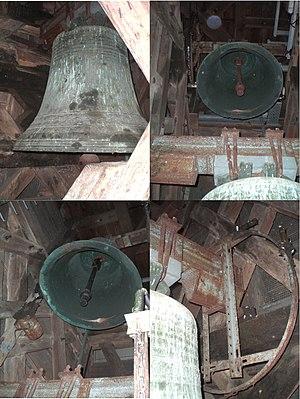
Salle des cloches de l'église de Viarmes, Val d'Oise, France
L'église Saint-Pierre-Saint-Paul est une église catholique paroissiale située à Viarmes, en France. Elle succéderait à une chapelle dédiée à saint Pierre, et a été édifiée à partir de la fin du XIIᵉ siècle dans le style gothique primitif. Cette première église, dont ne reste plus que le chevet, l'élévation nord de la nef et une partie du clocher, était bien modeste, et apparemment non voûtée. Un premier remaniement intervient au XIVᵉ siècle, quand le bas-côté nord est reconstruit, comme le montre encore le remplage de ses fenêtres. Cependant, le voûtement d'ogives est toujours ajourné, sans doute en raison de la guerre de Cent Ans, et il faut attendre le dernier tiers du XVᵉ siècle pour voir s'achever le voûtement du bas-côté nord, puis de la nef. Il se fait dans le style gothique flamboyant. Au second quart du siècle suivant, le bas-côté sud est entièrement rebâti dans un style flamboyant plus épanoui, avec des voûtes à liernes et tiercerons aux clés pendantes, des fenêtres à soufflets et mouchettes, et une riche décoration extérieure, malheureusement en grande partie perdue. L'iconographie des chapiteaux annonce en même temps déjà la Renaissance.